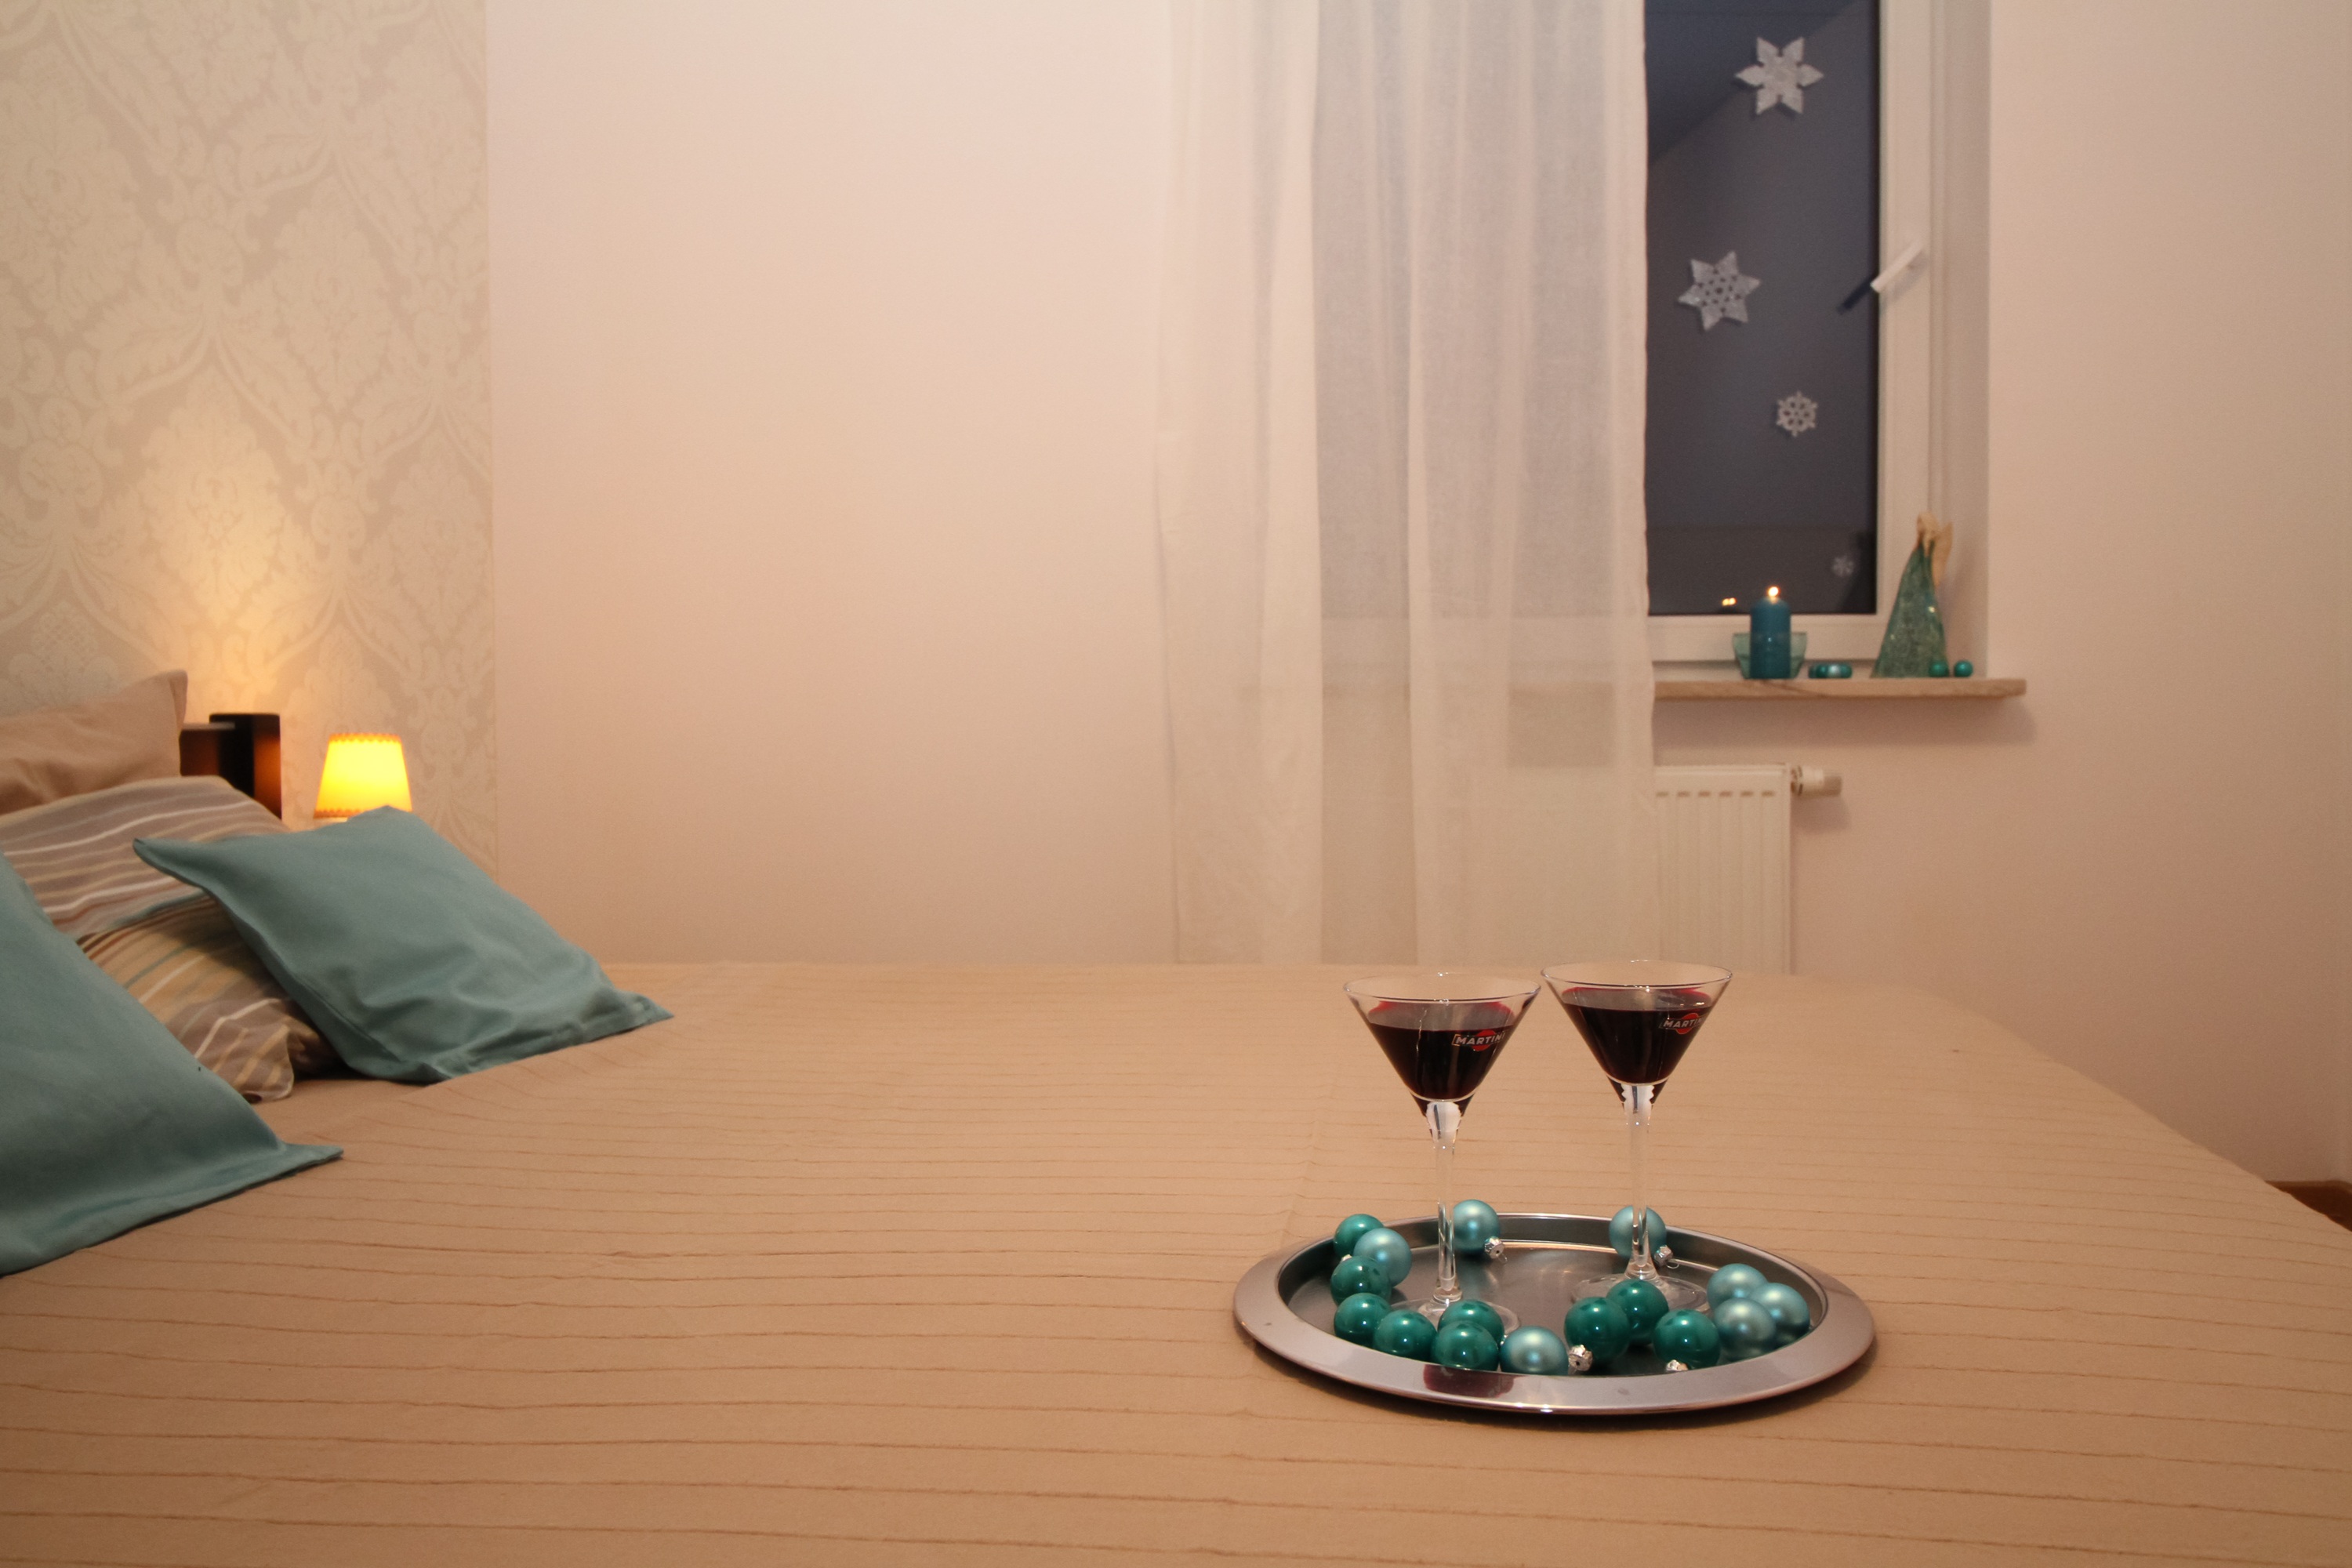
table, house, floor, home, decoration, cottage, property, living room, rest, furniture, room, lighting, bedroom, apartment, interior design, relaxation, design, bed, estate, flax, suite, the scenery, flooring, pillows, comfortable apartment, residential interior